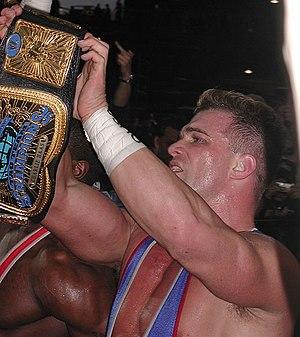
Charlie Haas est un ancien catcheur professionnel américain, né à Edmond, Oklahoma, le 27 mars 1972.